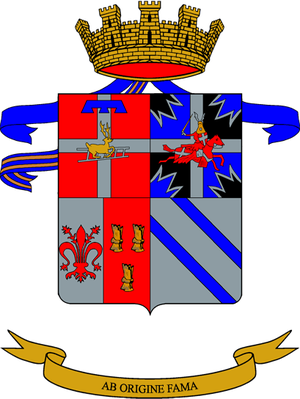
La liste des régiments de l'armée de terre italienne